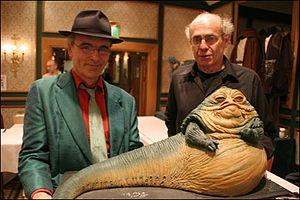
La liste des personnages encyclopédiques de Star Wars recense les noms et les biographies simplifiées des principaux personnages présentés dans des encyclopédies consacrées à l'ensemble de la saga cinématographique et entièrement ou en grande partie centrées sur la présentation des personnages comme les Dossiers Officiels Star Wars, Les Héros de la saga de Simon Beecroft, l’Ultimate Star Wars de Ryder Windham ou L'encyclopédie des personnages de Beecroft et Hidalgo. Les personnages non présentés dans ces encyclopédies, même s'ils sont considérés par certains comme importants, sont exclus du recensement.